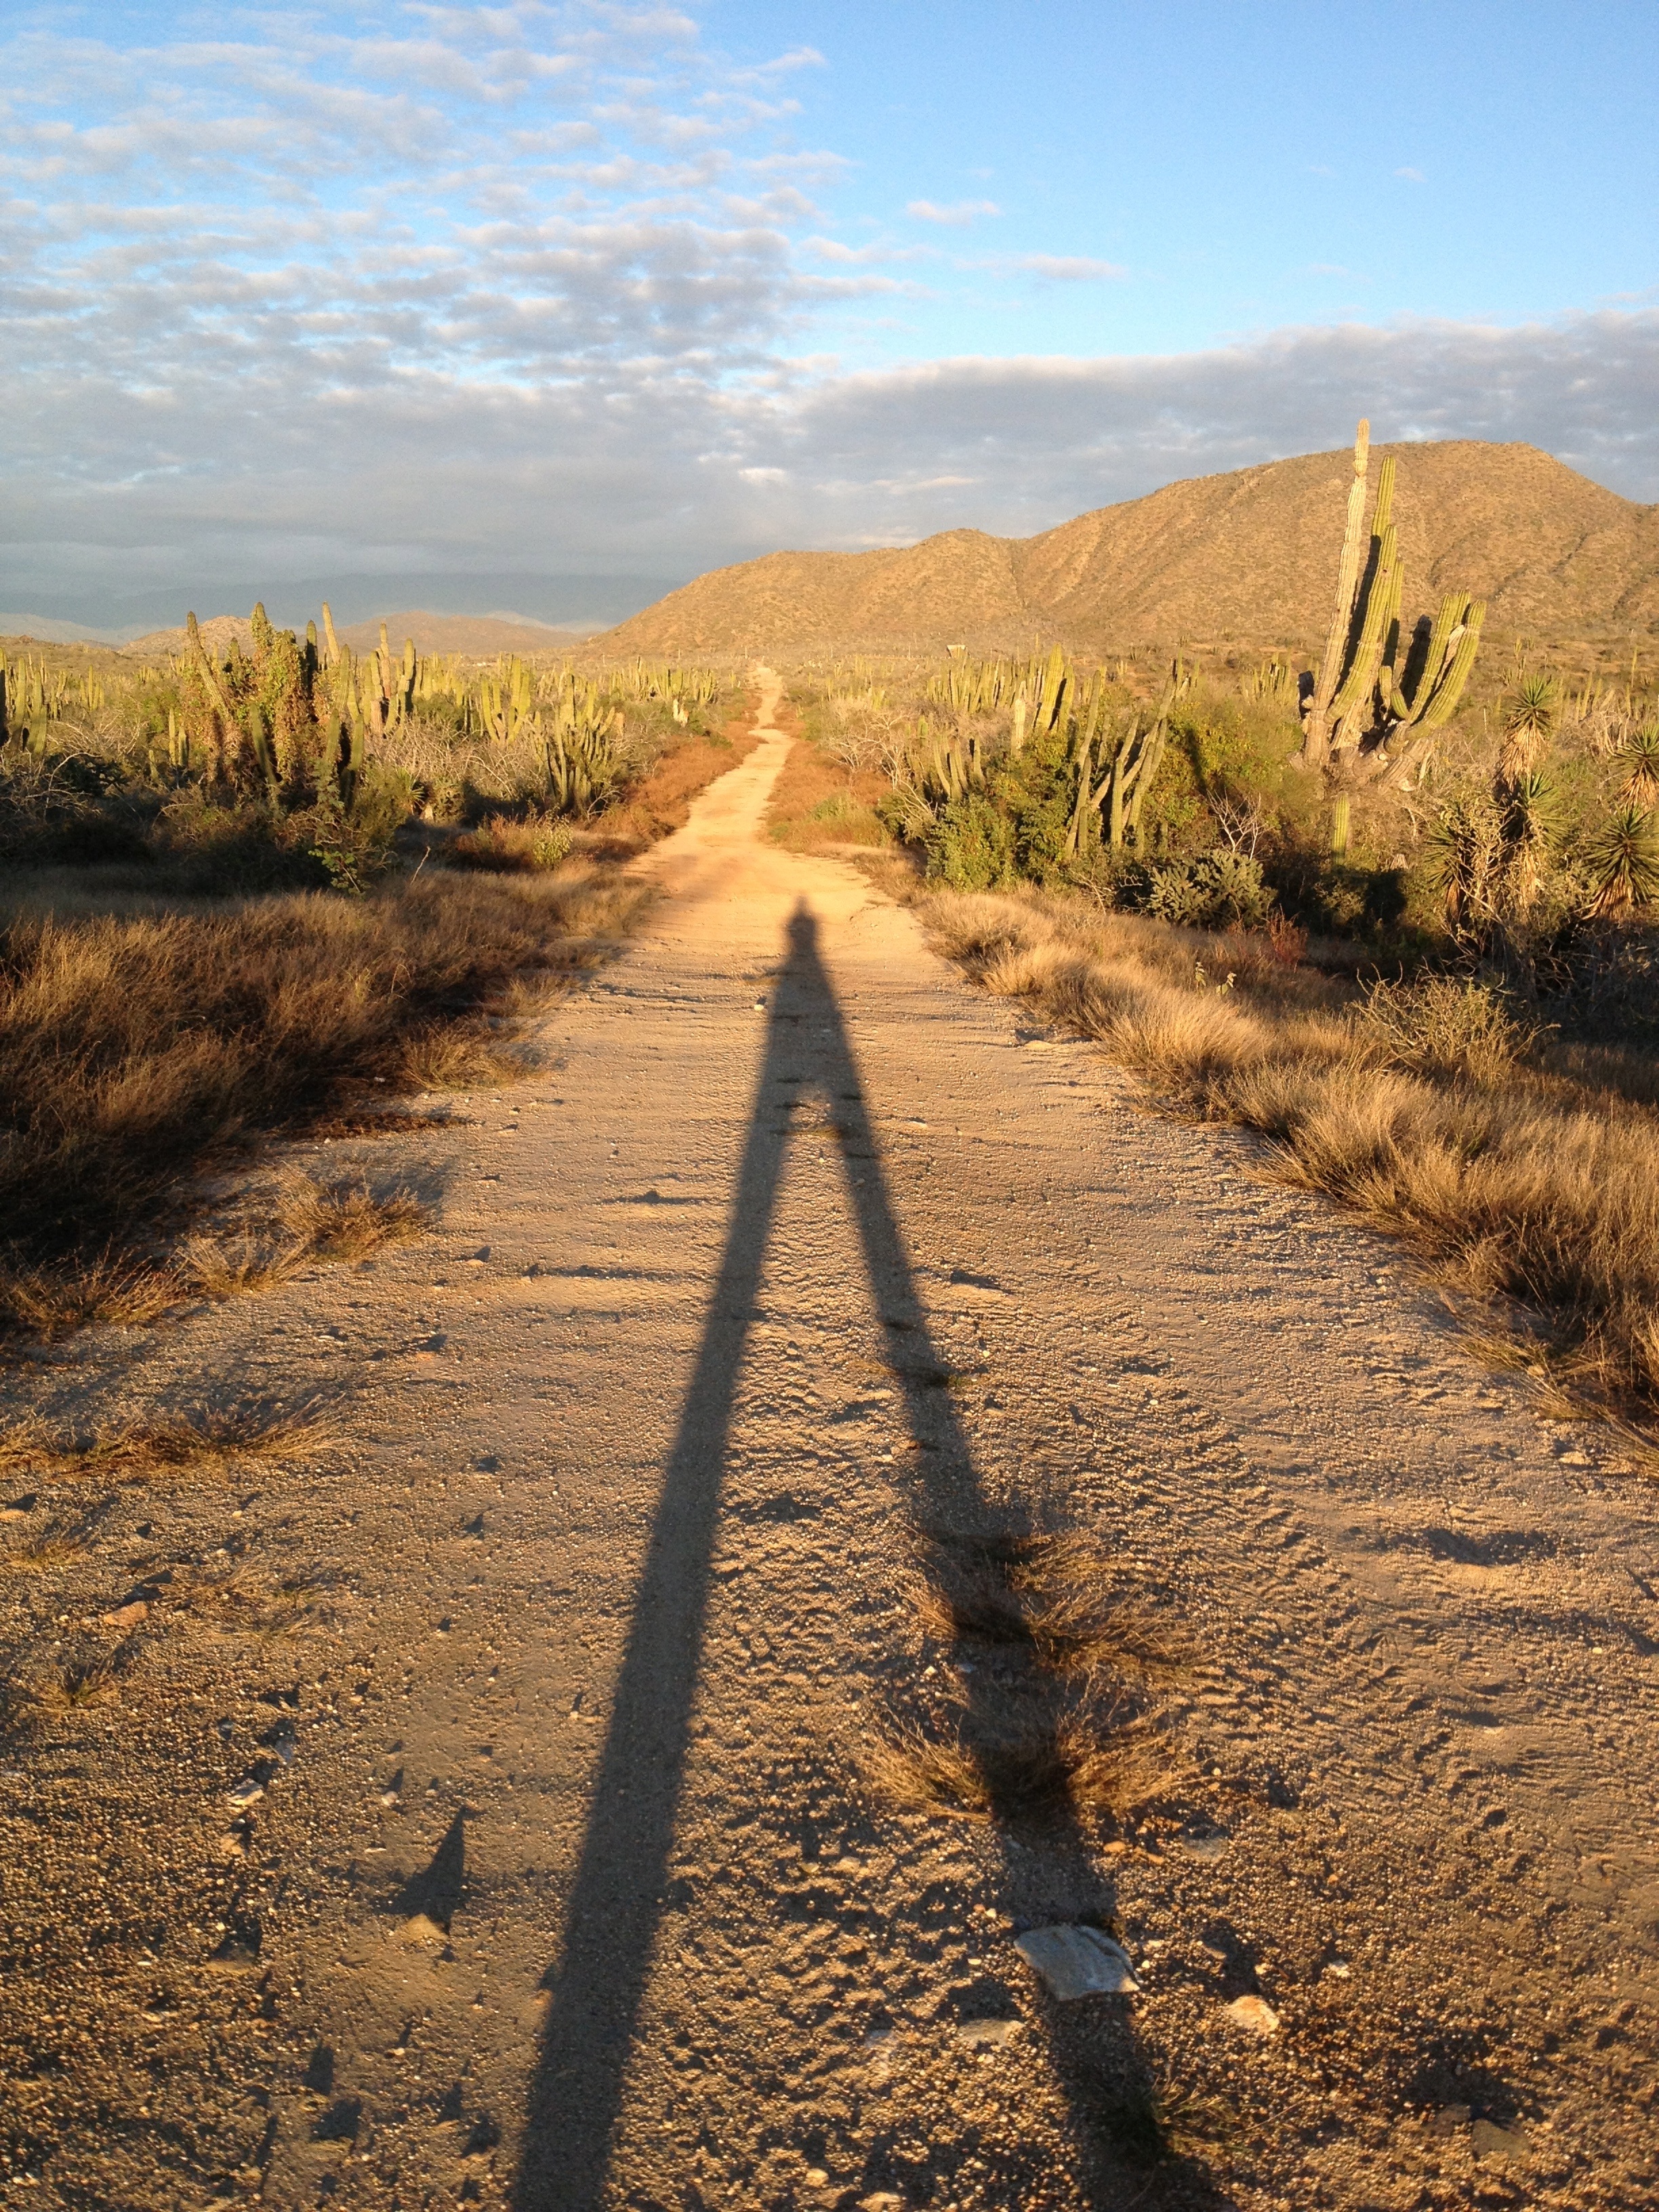
landscape, tree, nature, grass, horizon, wilderness, mountain, road, trail, field, prairie, sunlight, morning, hill, desert, adventure, valley, dirt road, autumn, shadow, soil, agriculture, habitat, rural area, natural environment, geographical feature, mountainous landforms, man's silhouette